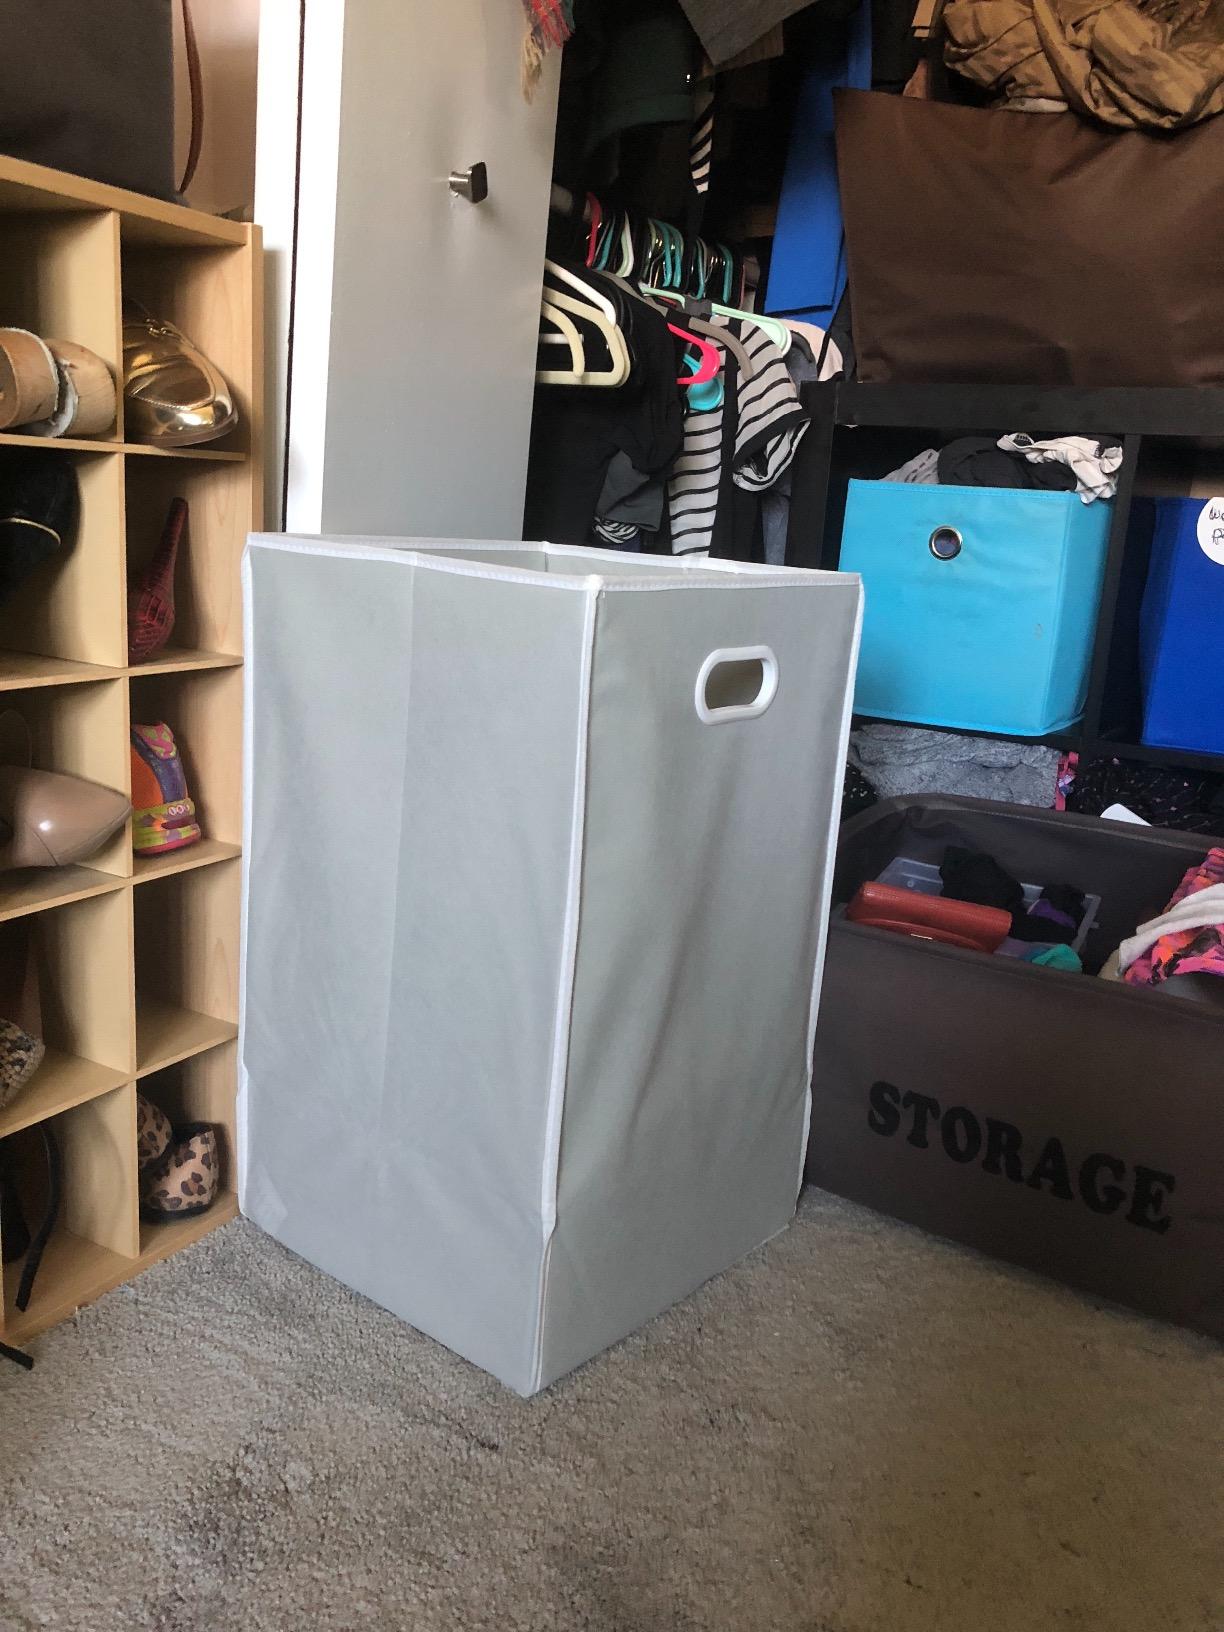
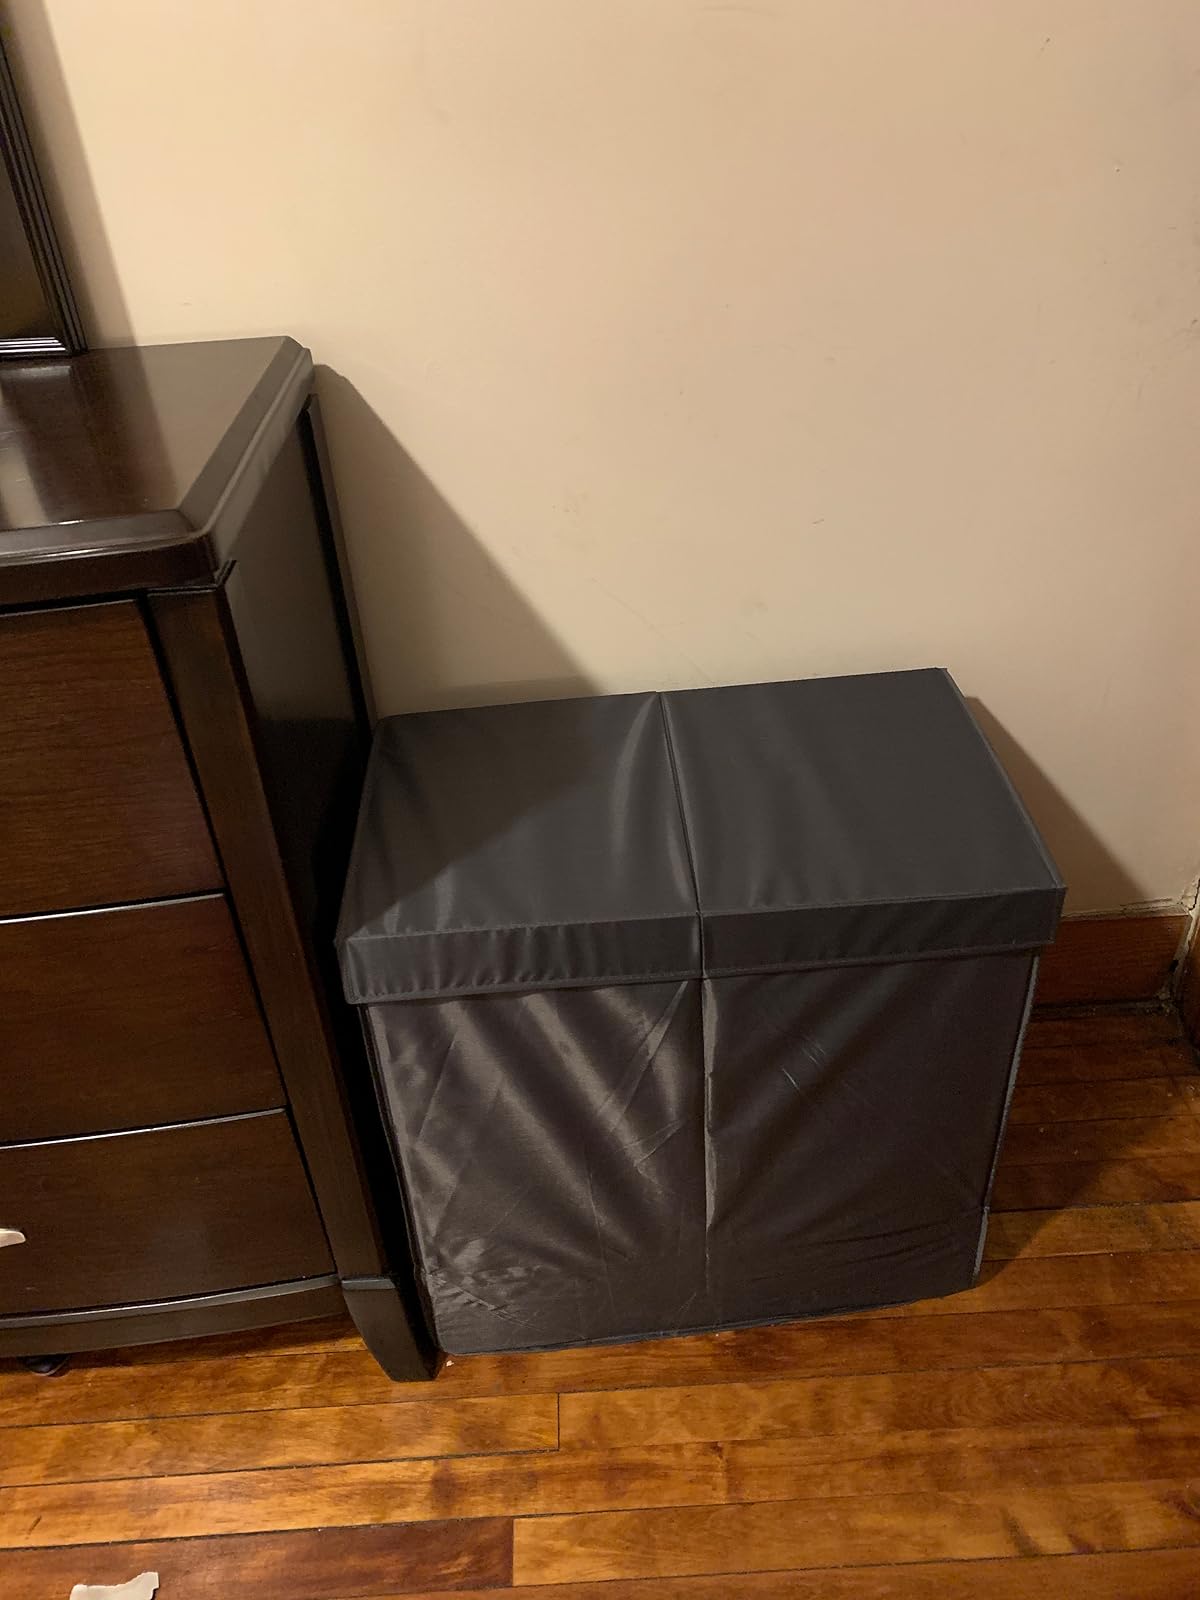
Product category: items_hamper
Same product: no